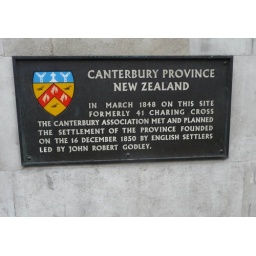
On the side of a building in a random street in london